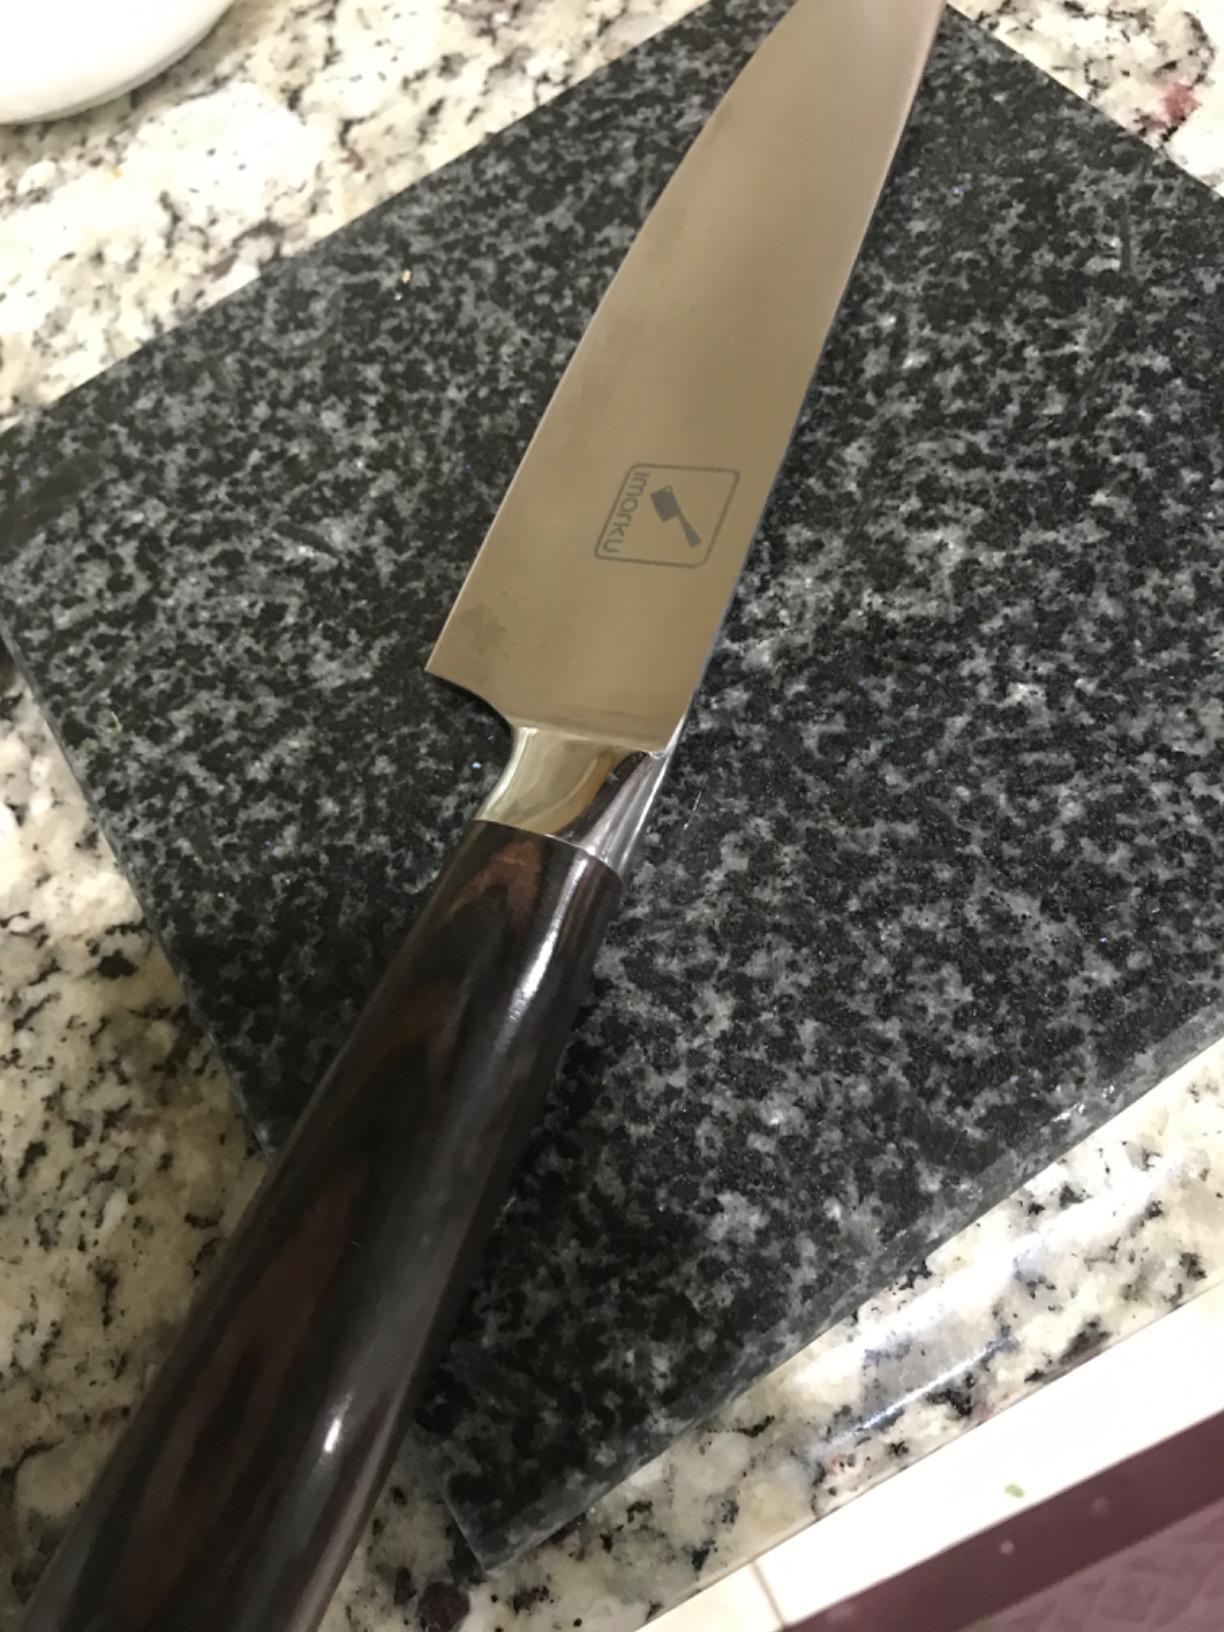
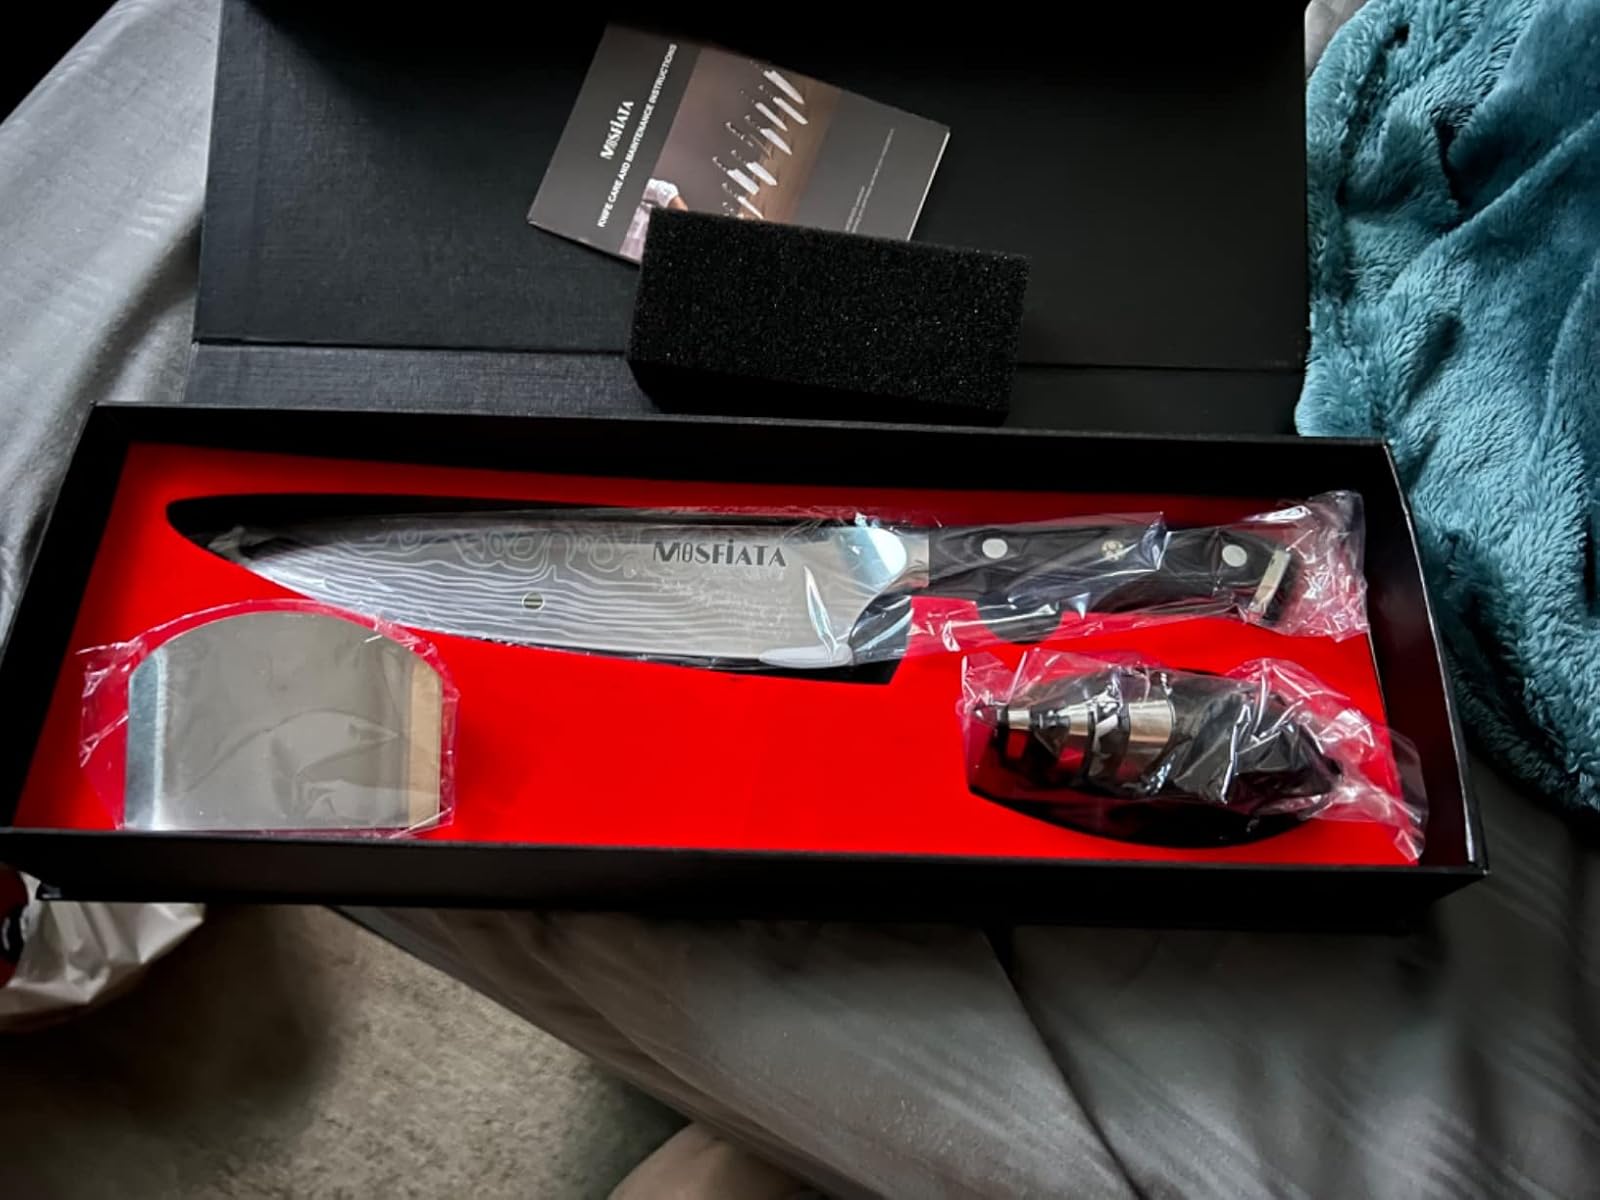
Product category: items_knife
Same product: no